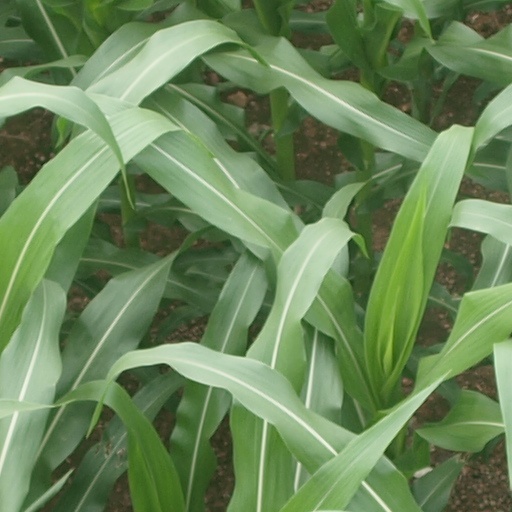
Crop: maize; corn